Felipe VI

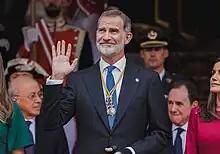
King Felipe greeting citizens at the solemn opening of the 15th Cortes Generales in November 2023

As king, Felipe has fairly extensive reserve powers on paper. He is the guardian of the Constitution and is responsible for ensuring it is obeyed and followed. It was expected that he would follow his father's practice of taking a mostly ceremonial and representative role, acting largely on the advice of the government. He indicated as much in a speech to the Cortes on the day of his enthronement, saying that he would be "a loyal head of state who is ready to listen and understand, warn and advise as well as to defend the public interest at all times". While he is nominally chief executive, he is not politically responsible for exercising his powers. Per the Constitution, his acts are not valid unless countersigned by a minister, who then assumes political responsibility for the act in question.